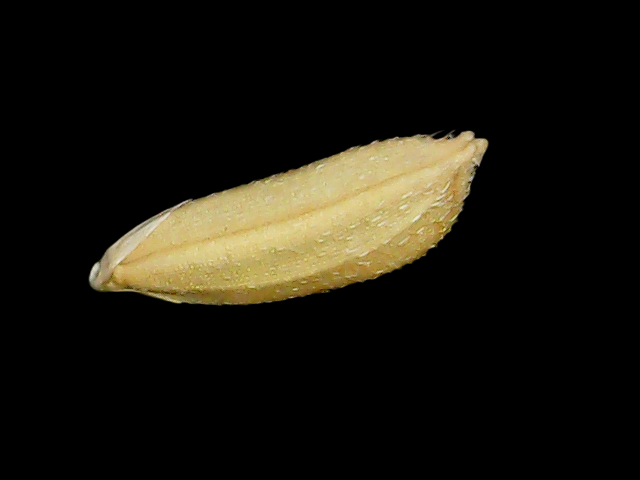
Rice variety: Bd51